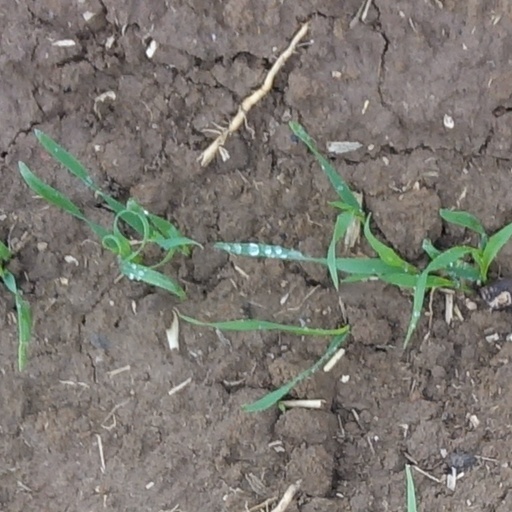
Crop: wheat